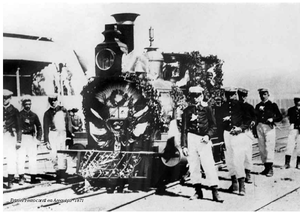
L'histoire d'Arequipa commence, c'est attesté par des découvertes archéologiques, entre les VIᵉ millénaire av. J.-C. et Vᵉ millénaire av. J.-C. lorsque des peuplades nomades se sédentarisent dans cette vallée fertile encadrée de volcans. Diverses communautés d'agriculteurs s'y établissent qui maîtrisent les techniques de l'agriculture en terrasses et de leur irrigation. Puis vers le XIIᵉ siècle la région tombe sous la domination du Sapa Inca jusqu'à la colonisation espagnole du XVIᵉ siècle.
Arequipa est la capitale de la région péruvienne du même nom, et la deuxième ville du pays par le nombre d'habitants. La ville est située à 2 335 mètres d'altitude, au pied des volcans Misti et Chachani, dans les Andes péruviennes.